Topshop

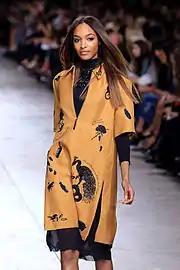
Jourdan Dunn at the 2009 London Fashion Week Topshop show.

Under her tenure, Topshop became a key sponsor of London Fashion Week, sponsoring its Newgen arm that supports emerging British designers from 2002 and the Fashion East initiative – which acts as a bridge between London's fashion colleges and the Newgen scheme – a year later. This sponsorship continues and since 2005 it has been part of the London Fashion Week catwalk schedule.